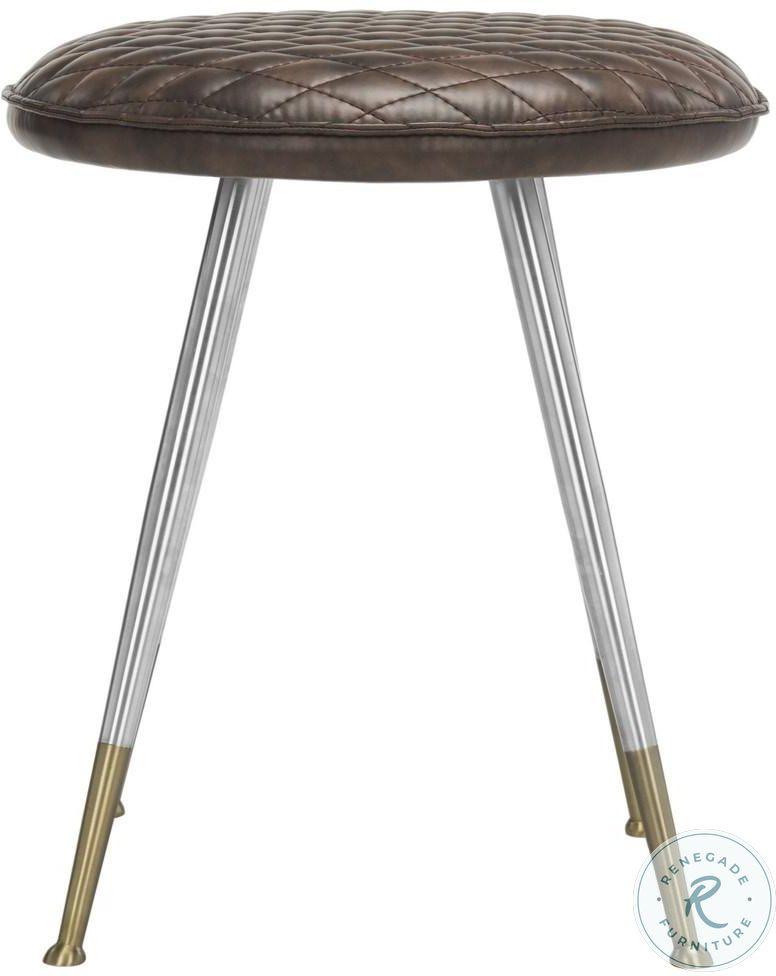
Category: Stools
Style: Transitional